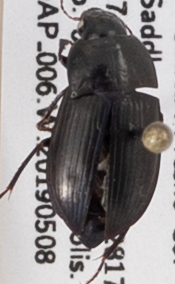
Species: Amara californica
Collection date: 2019-05-08
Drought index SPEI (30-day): -0.8
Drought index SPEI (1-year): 0.212
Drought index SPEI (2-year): -0.24